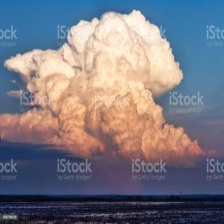
Cloud type: Cumulonimbus